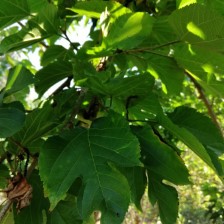
Variety: RedKing